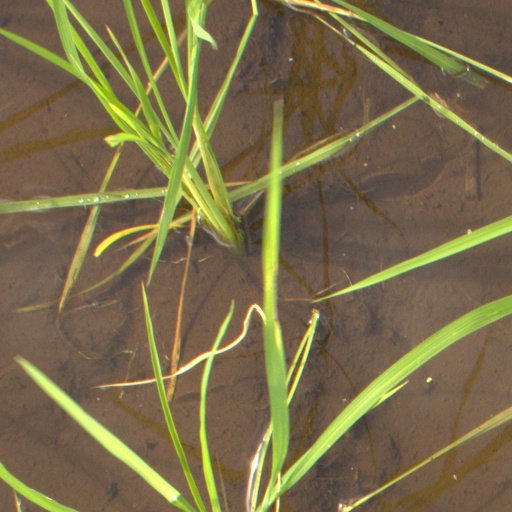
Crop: rice